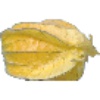
Label: physalis_with_husk